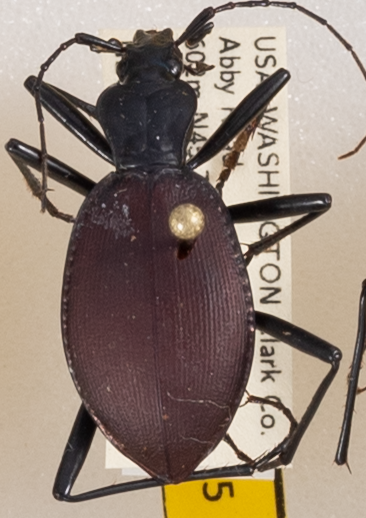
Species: Scaphinotus angusticollis
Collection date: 2018-05-29
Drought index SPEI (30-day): -2.09
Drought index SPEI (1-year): -0.256
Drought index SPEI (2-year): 0.71